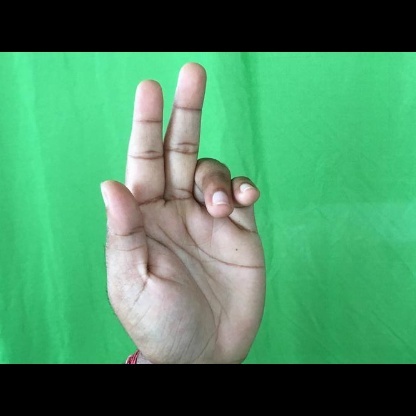
Mudra: Ardhapathaka